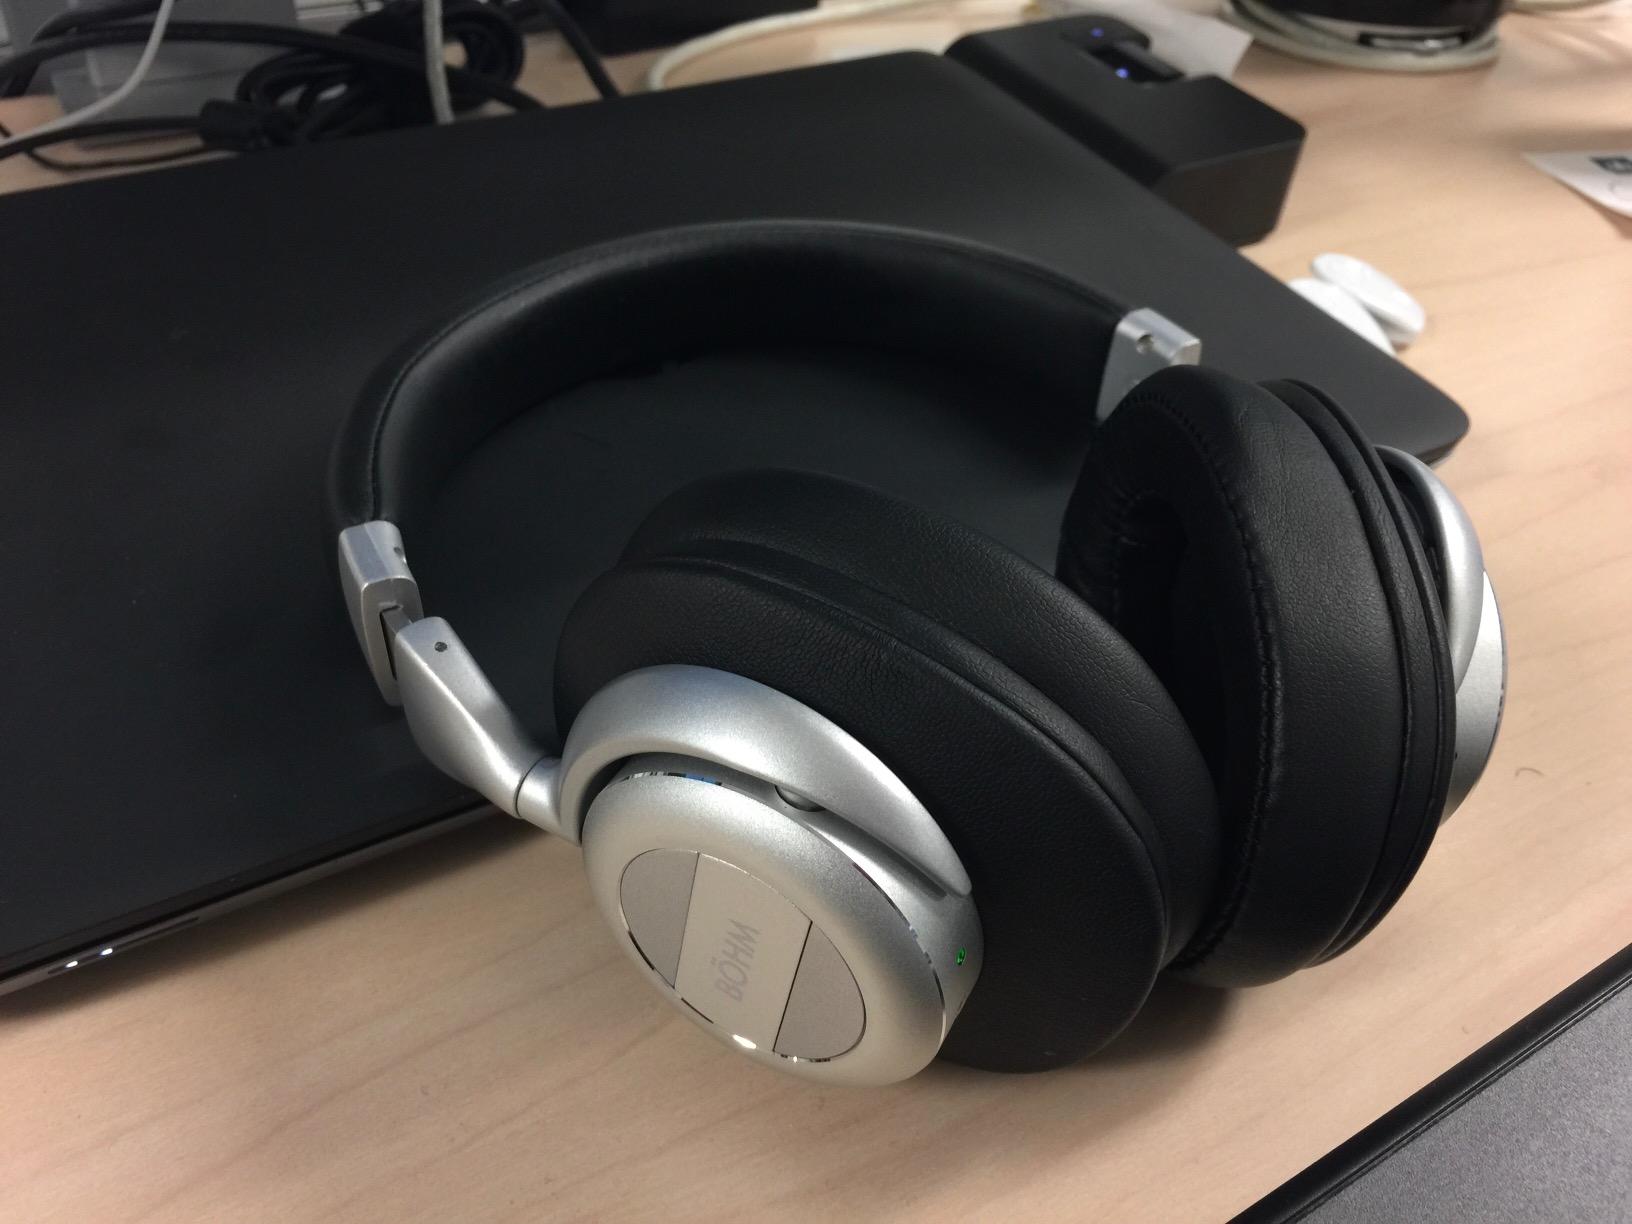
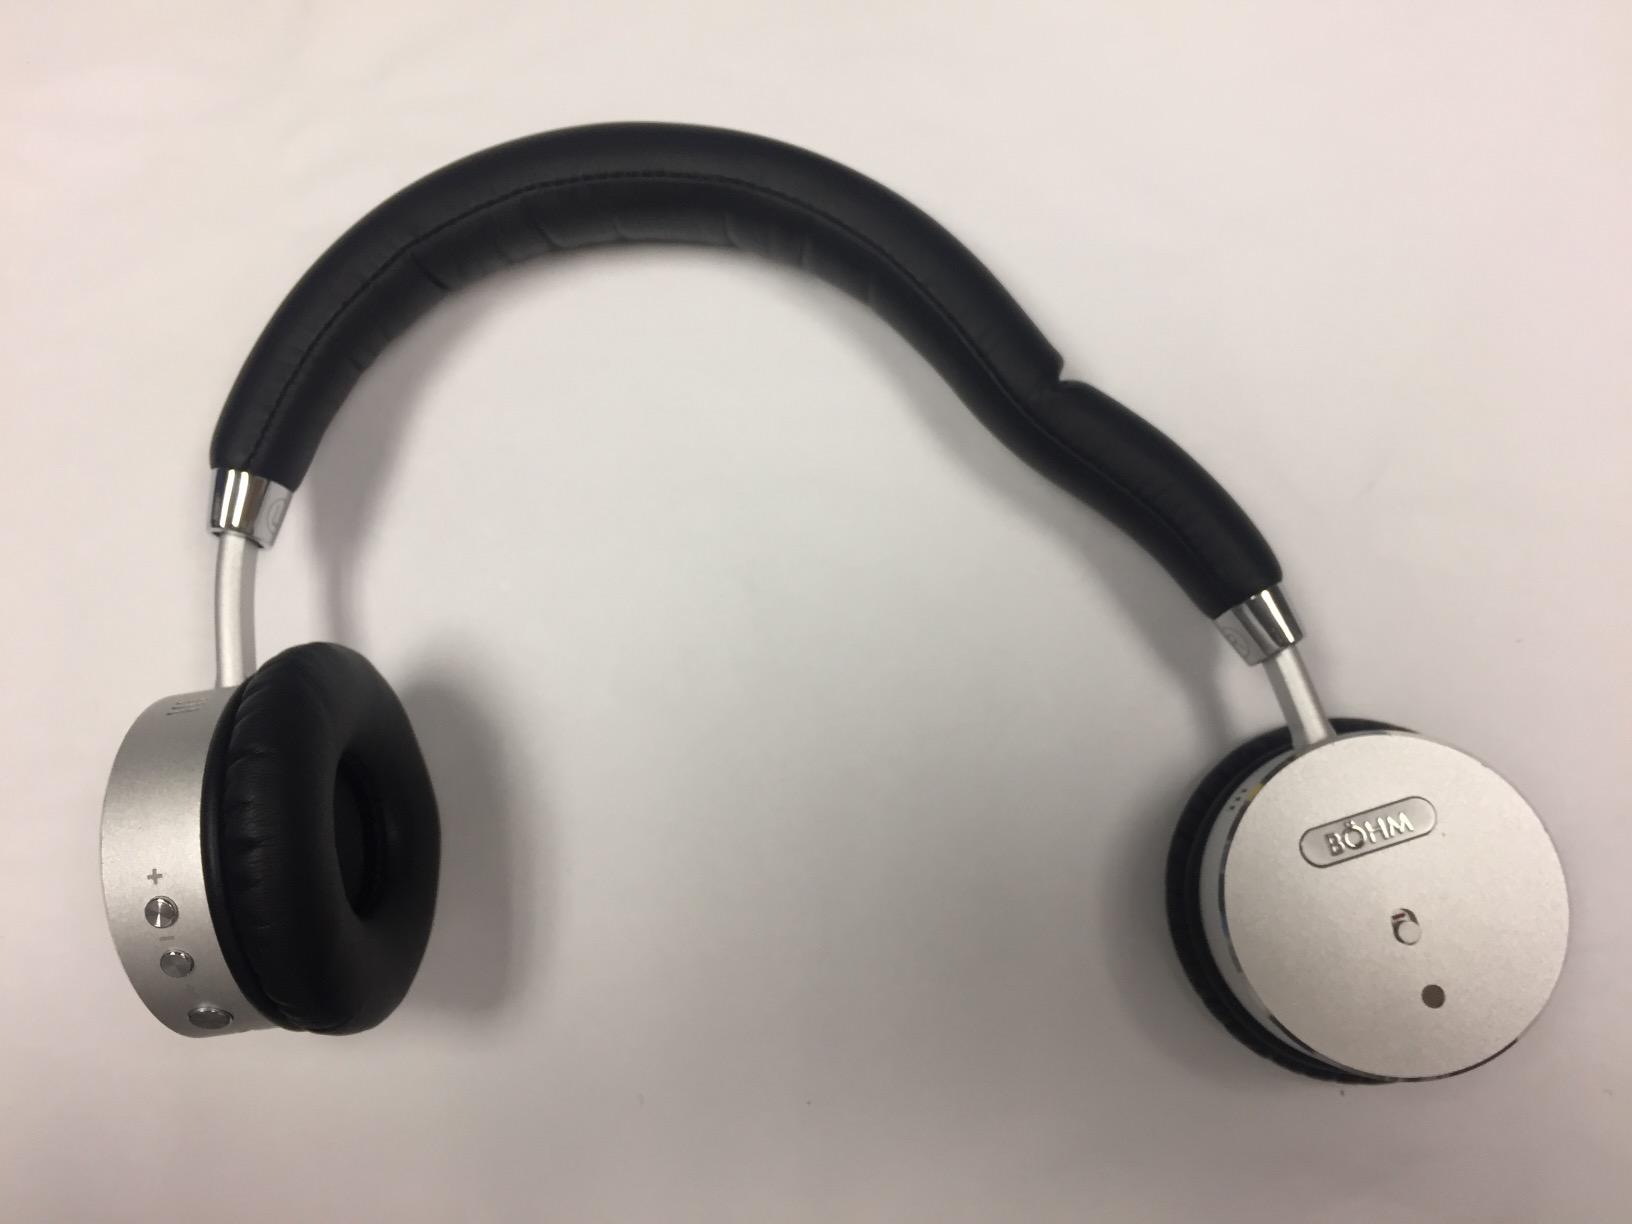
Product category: headphones
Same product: no